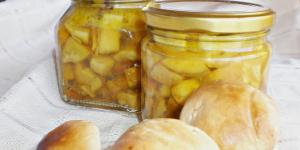
ceps macerados